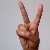
The image shows a hand gesture representing the letter 'V' in Indian Sign Language.